Founding Fathers of the United States

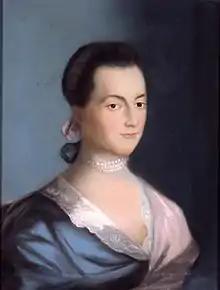
Abigail Adams, close advisor to her husband John Adams

Historian Richard Morris' selection of seven key founders was widely accepted through the 20th century. John Adams, Thomas Jefferson, and Benjamin Franklin were members of the Committee of Five that were charged by the Second Continental Congress with drafting the Declaration of Independence. Franklin, Adams, and John Jay negotiated the 1783 Treaty of Paris, which established American independence and brought an end to the American Revolutionary War. The constitutions drafted by Jay and Adams for their respective states of New York (1777) and Massachusetts (1780) proved influential in the language used in developing the U.S. Constitution. "The Federalist Papers", which advocated the ratification of the Constitution, were written by Alexander Hamilton, James Madison, and Jay. George Washington was commander-in-chief of the Continental Army and later president of the Constitutional Convention.